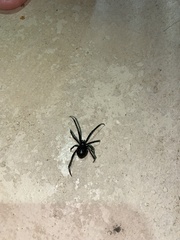
Species: Lactrodectus_hesperus